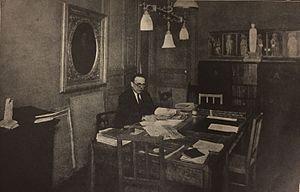
Henry Ernest Anaclet Parayre, dit Henry Parayre, né le 9 juillet 1879 à Toulouse, mort à Conques le 3 décembre 1970, est un sculpteur français.